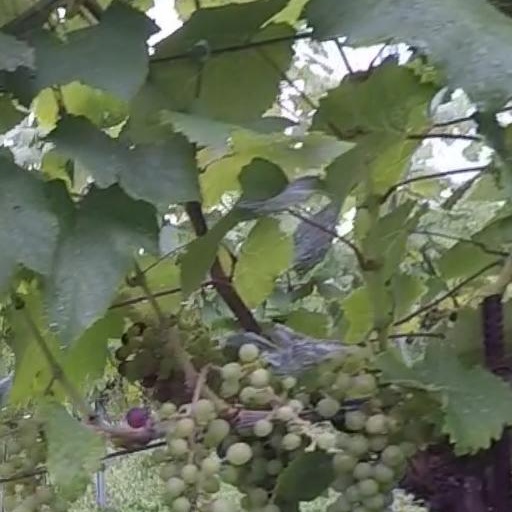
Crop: grape